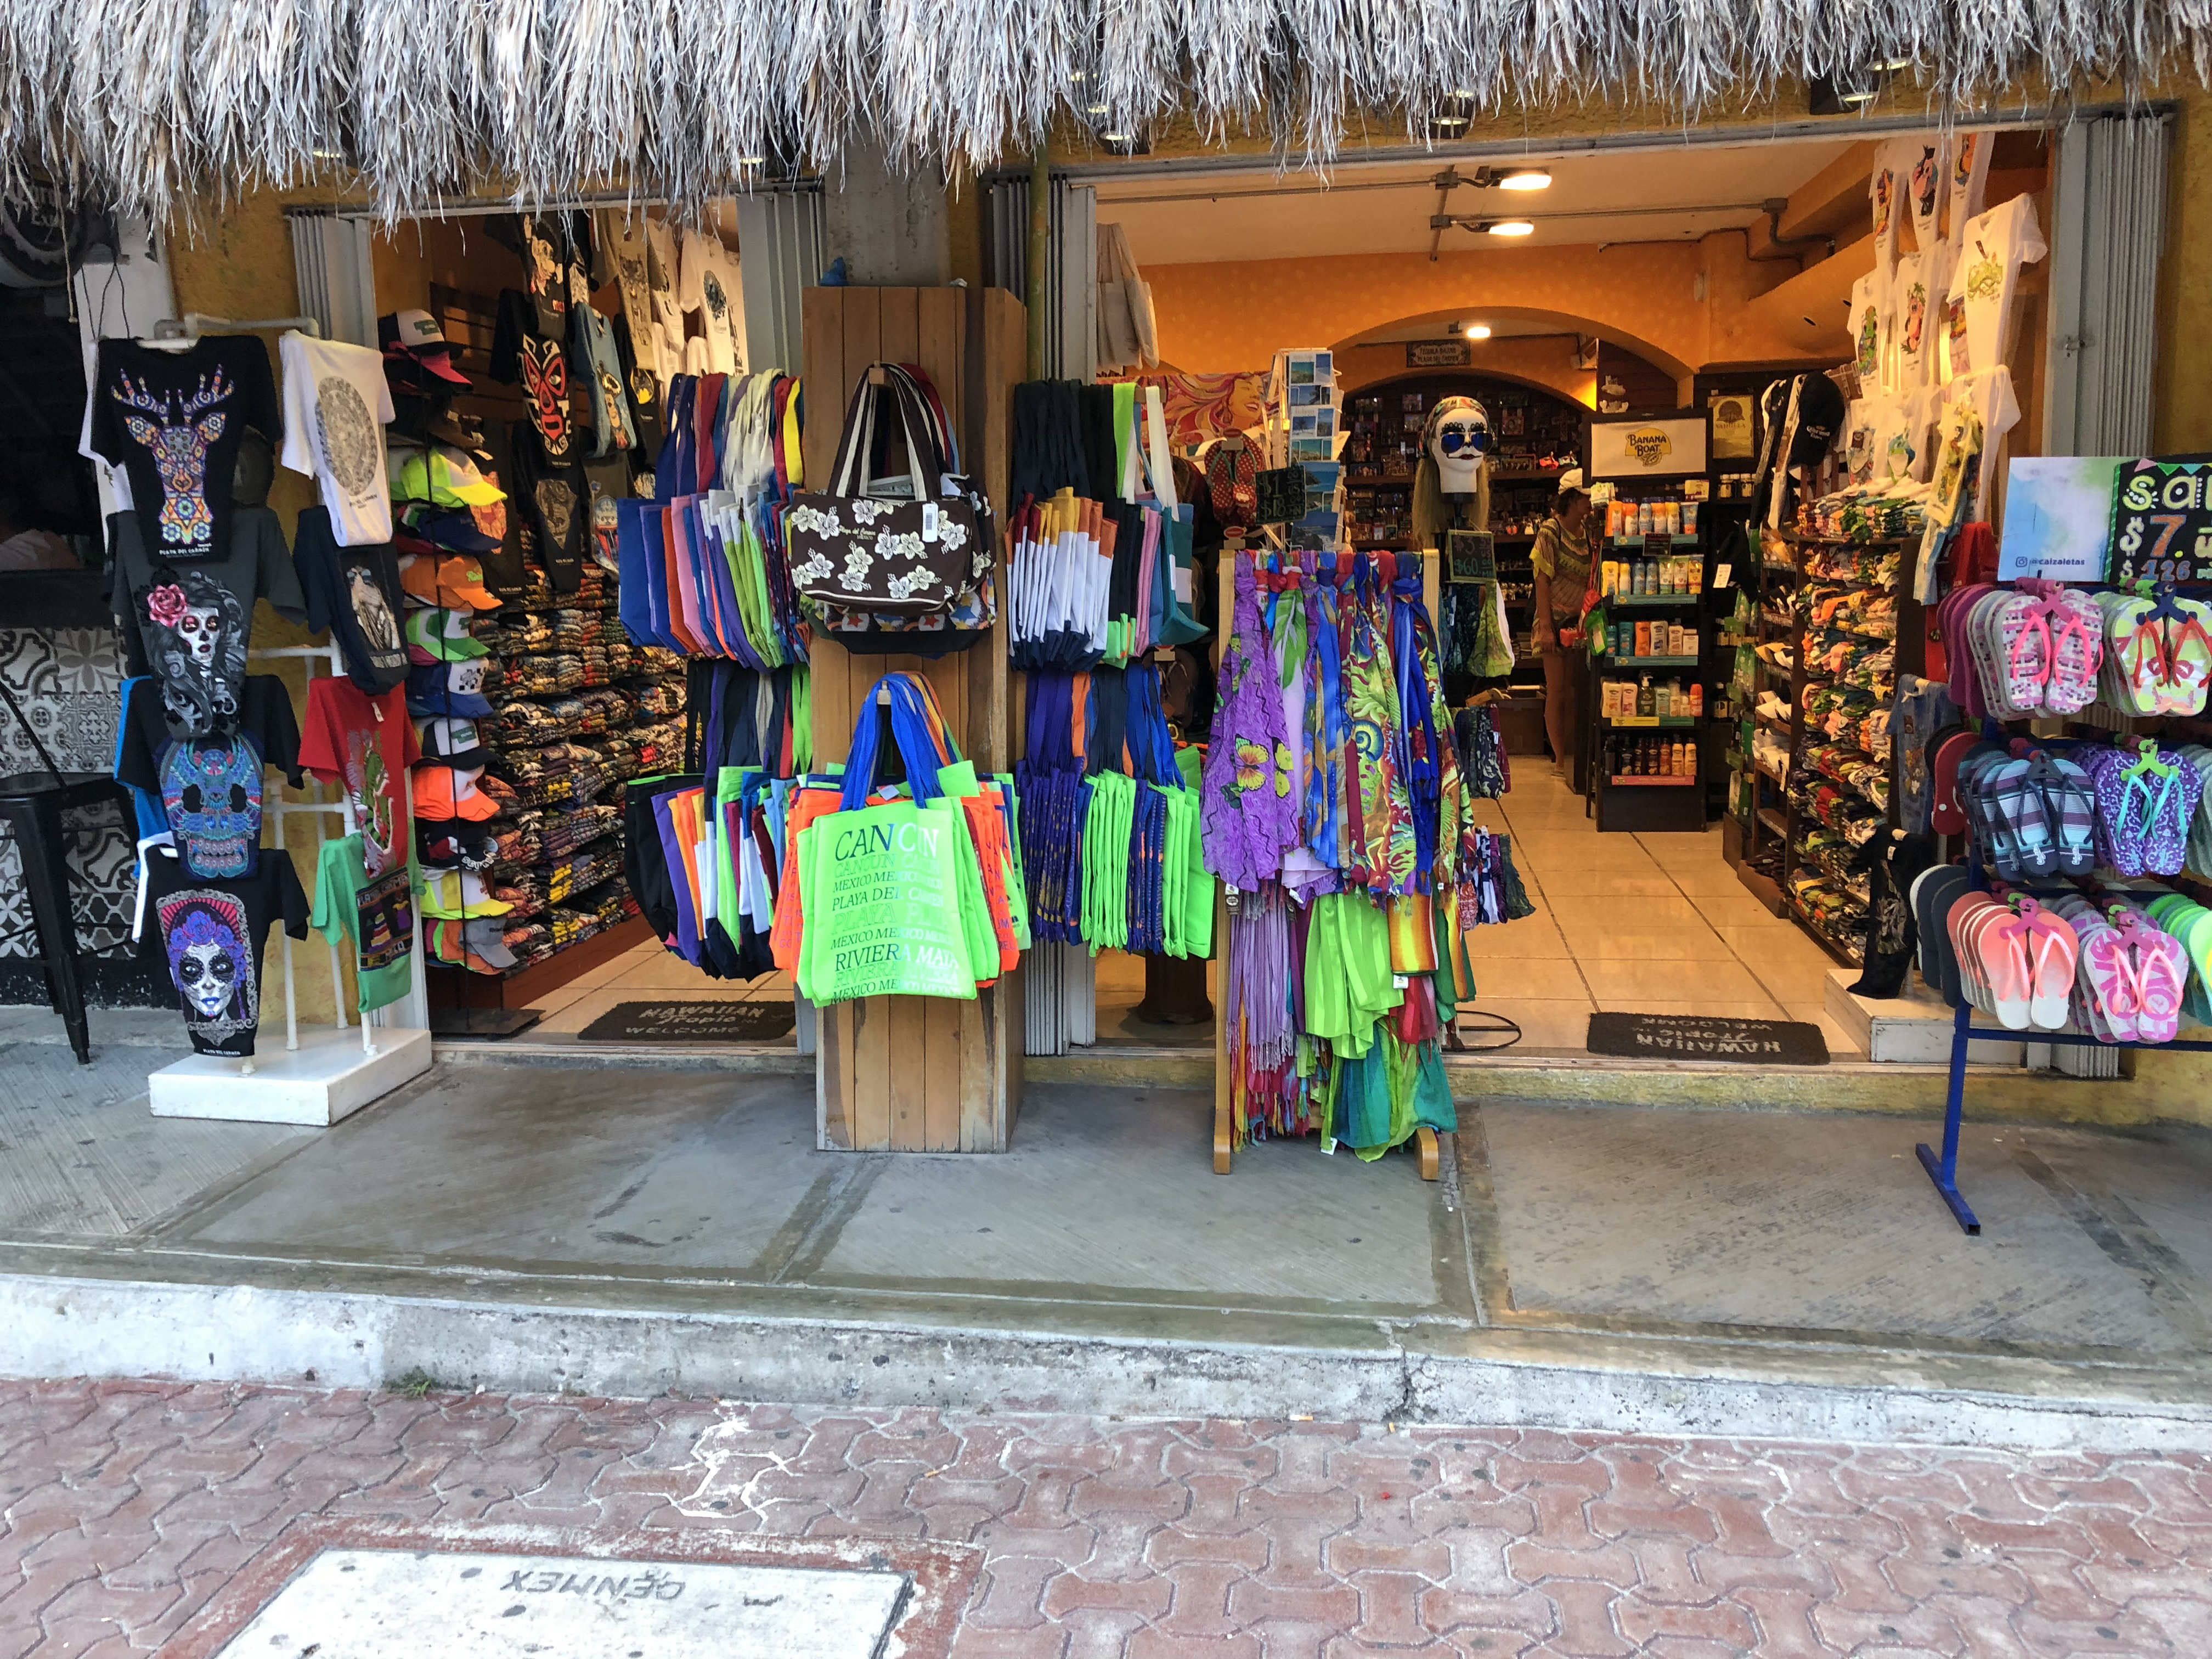
shop, boutique, selling, outlet store, retail, fashion, marketplace, bazaar, building, shopping, textile, dress, market, vacation, fashion accessory, tourism, street